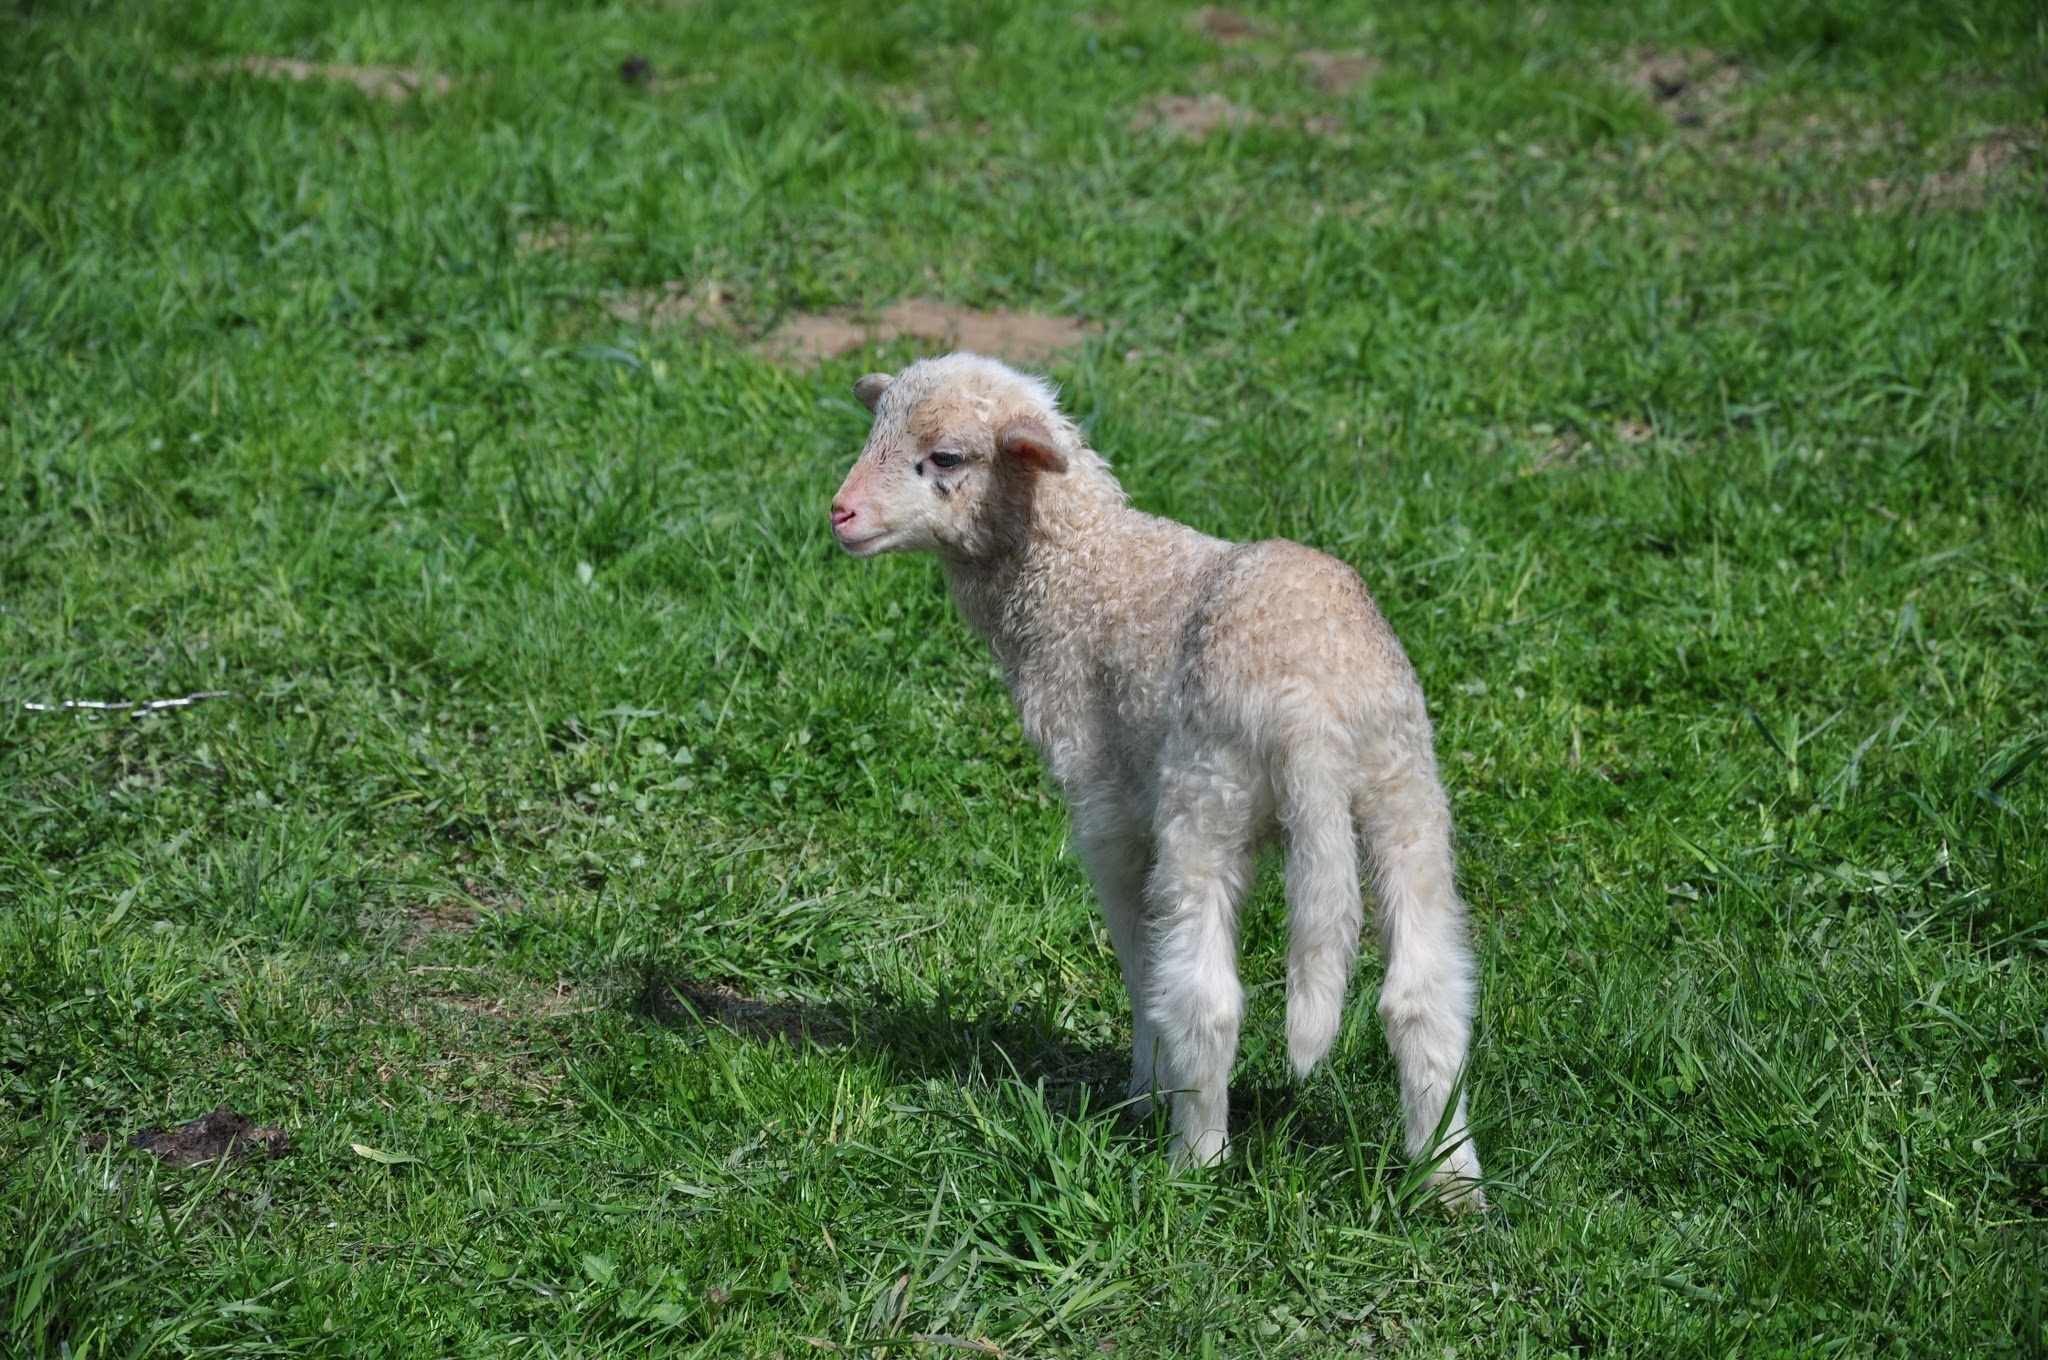
nature, grass, dog, animal, sheep, mammal, fauna, vertebrate, sheeps, small sheep, dog like mammal